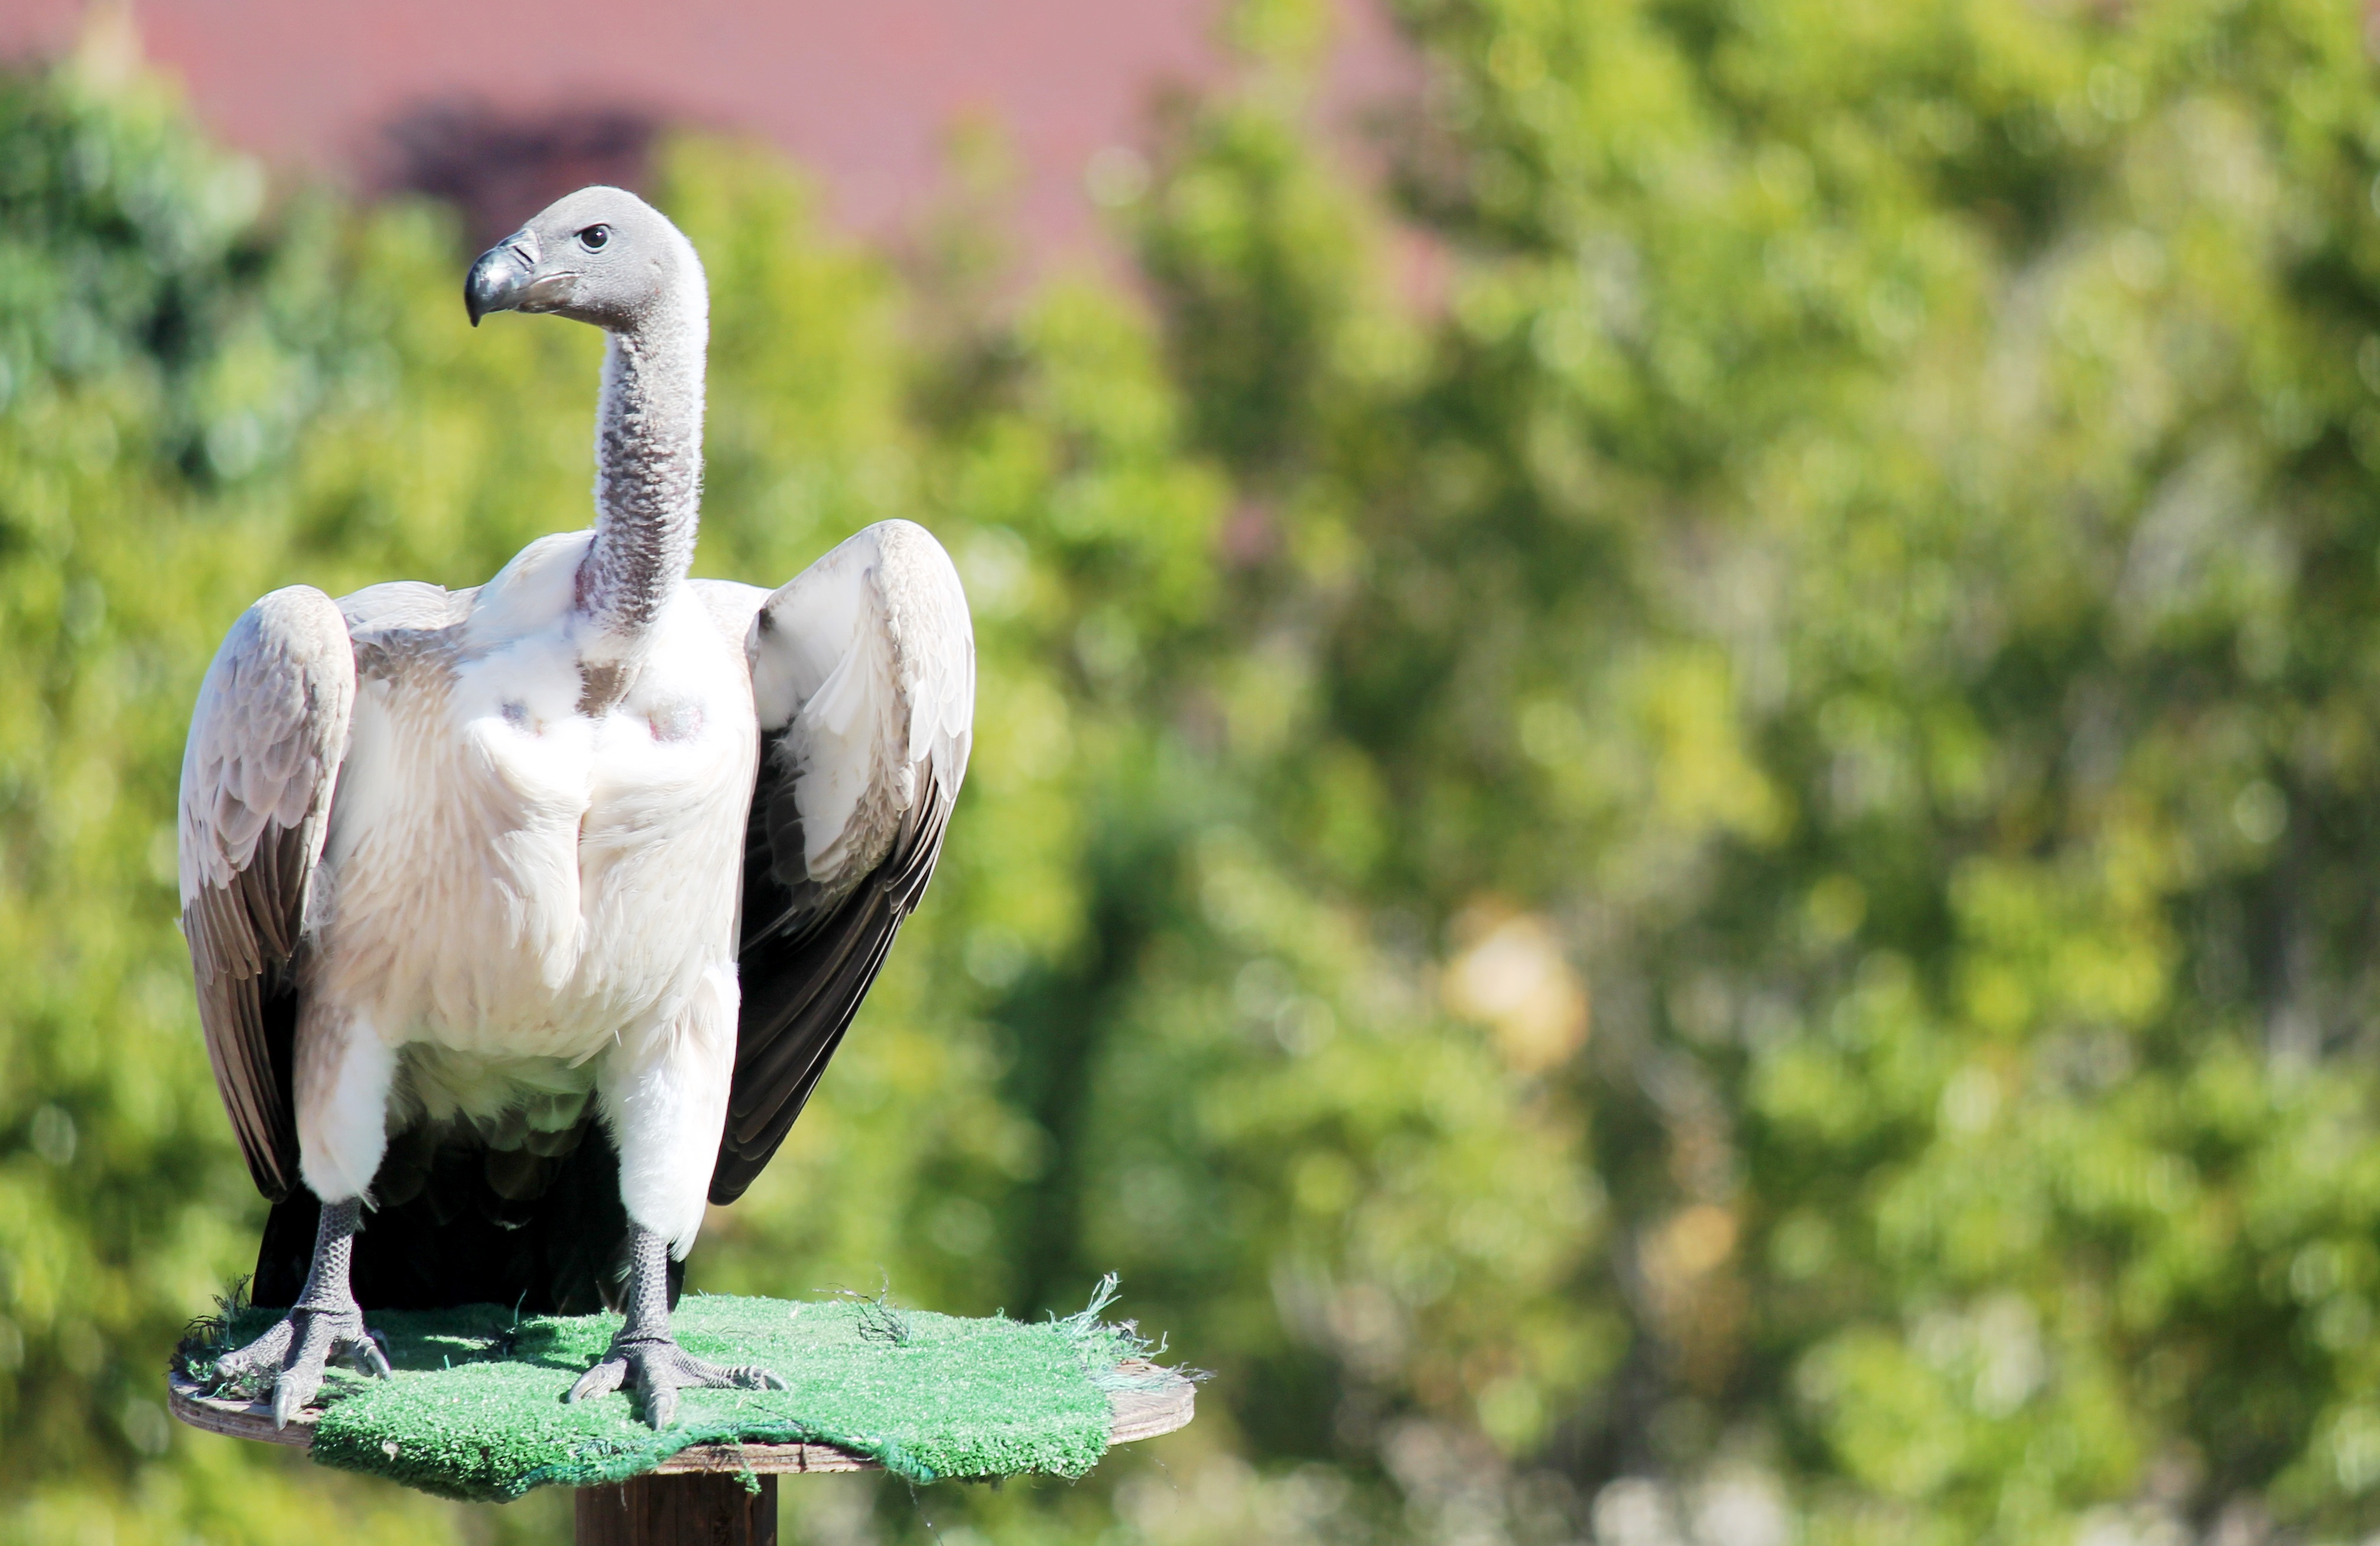
bird, peak, wildlife, beak, fauna, bird of prey, feathers, vertebrate, ave, vulture, water bird, birds of prey